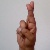
The image shows a hand gesture representing the letter 'R' in Indian Sign Language.